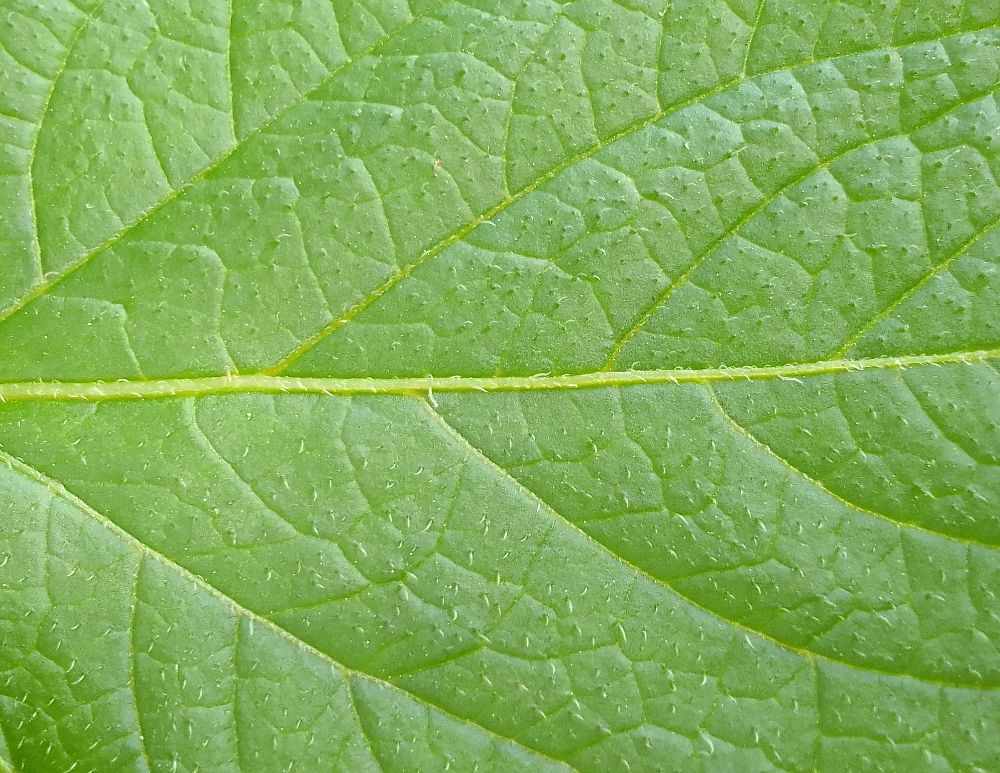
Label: Healthy